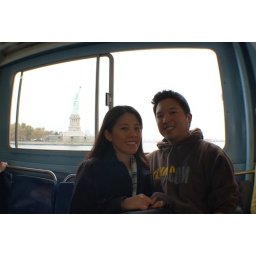
view from inside the boat to the Statue of Liberty and Ellis Island - Statue in background out the window